Nigella Lawson

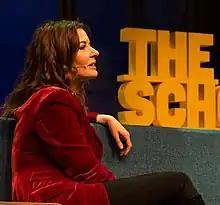
Lawson in 2017

Lawson has become renowned for her flirtatious manner of presenting, although she argues "It's not meant to be flirtatious. ... I don't have the talent to adopt a different persona. It's intimate, not flirtatious". The perceived overt sexuality of her presentation style has led to Lawson being called the "queen of food porn". Many commentators have alluded to Lawson's attractiveness, and she was once named as one of the world's most beautiful women.